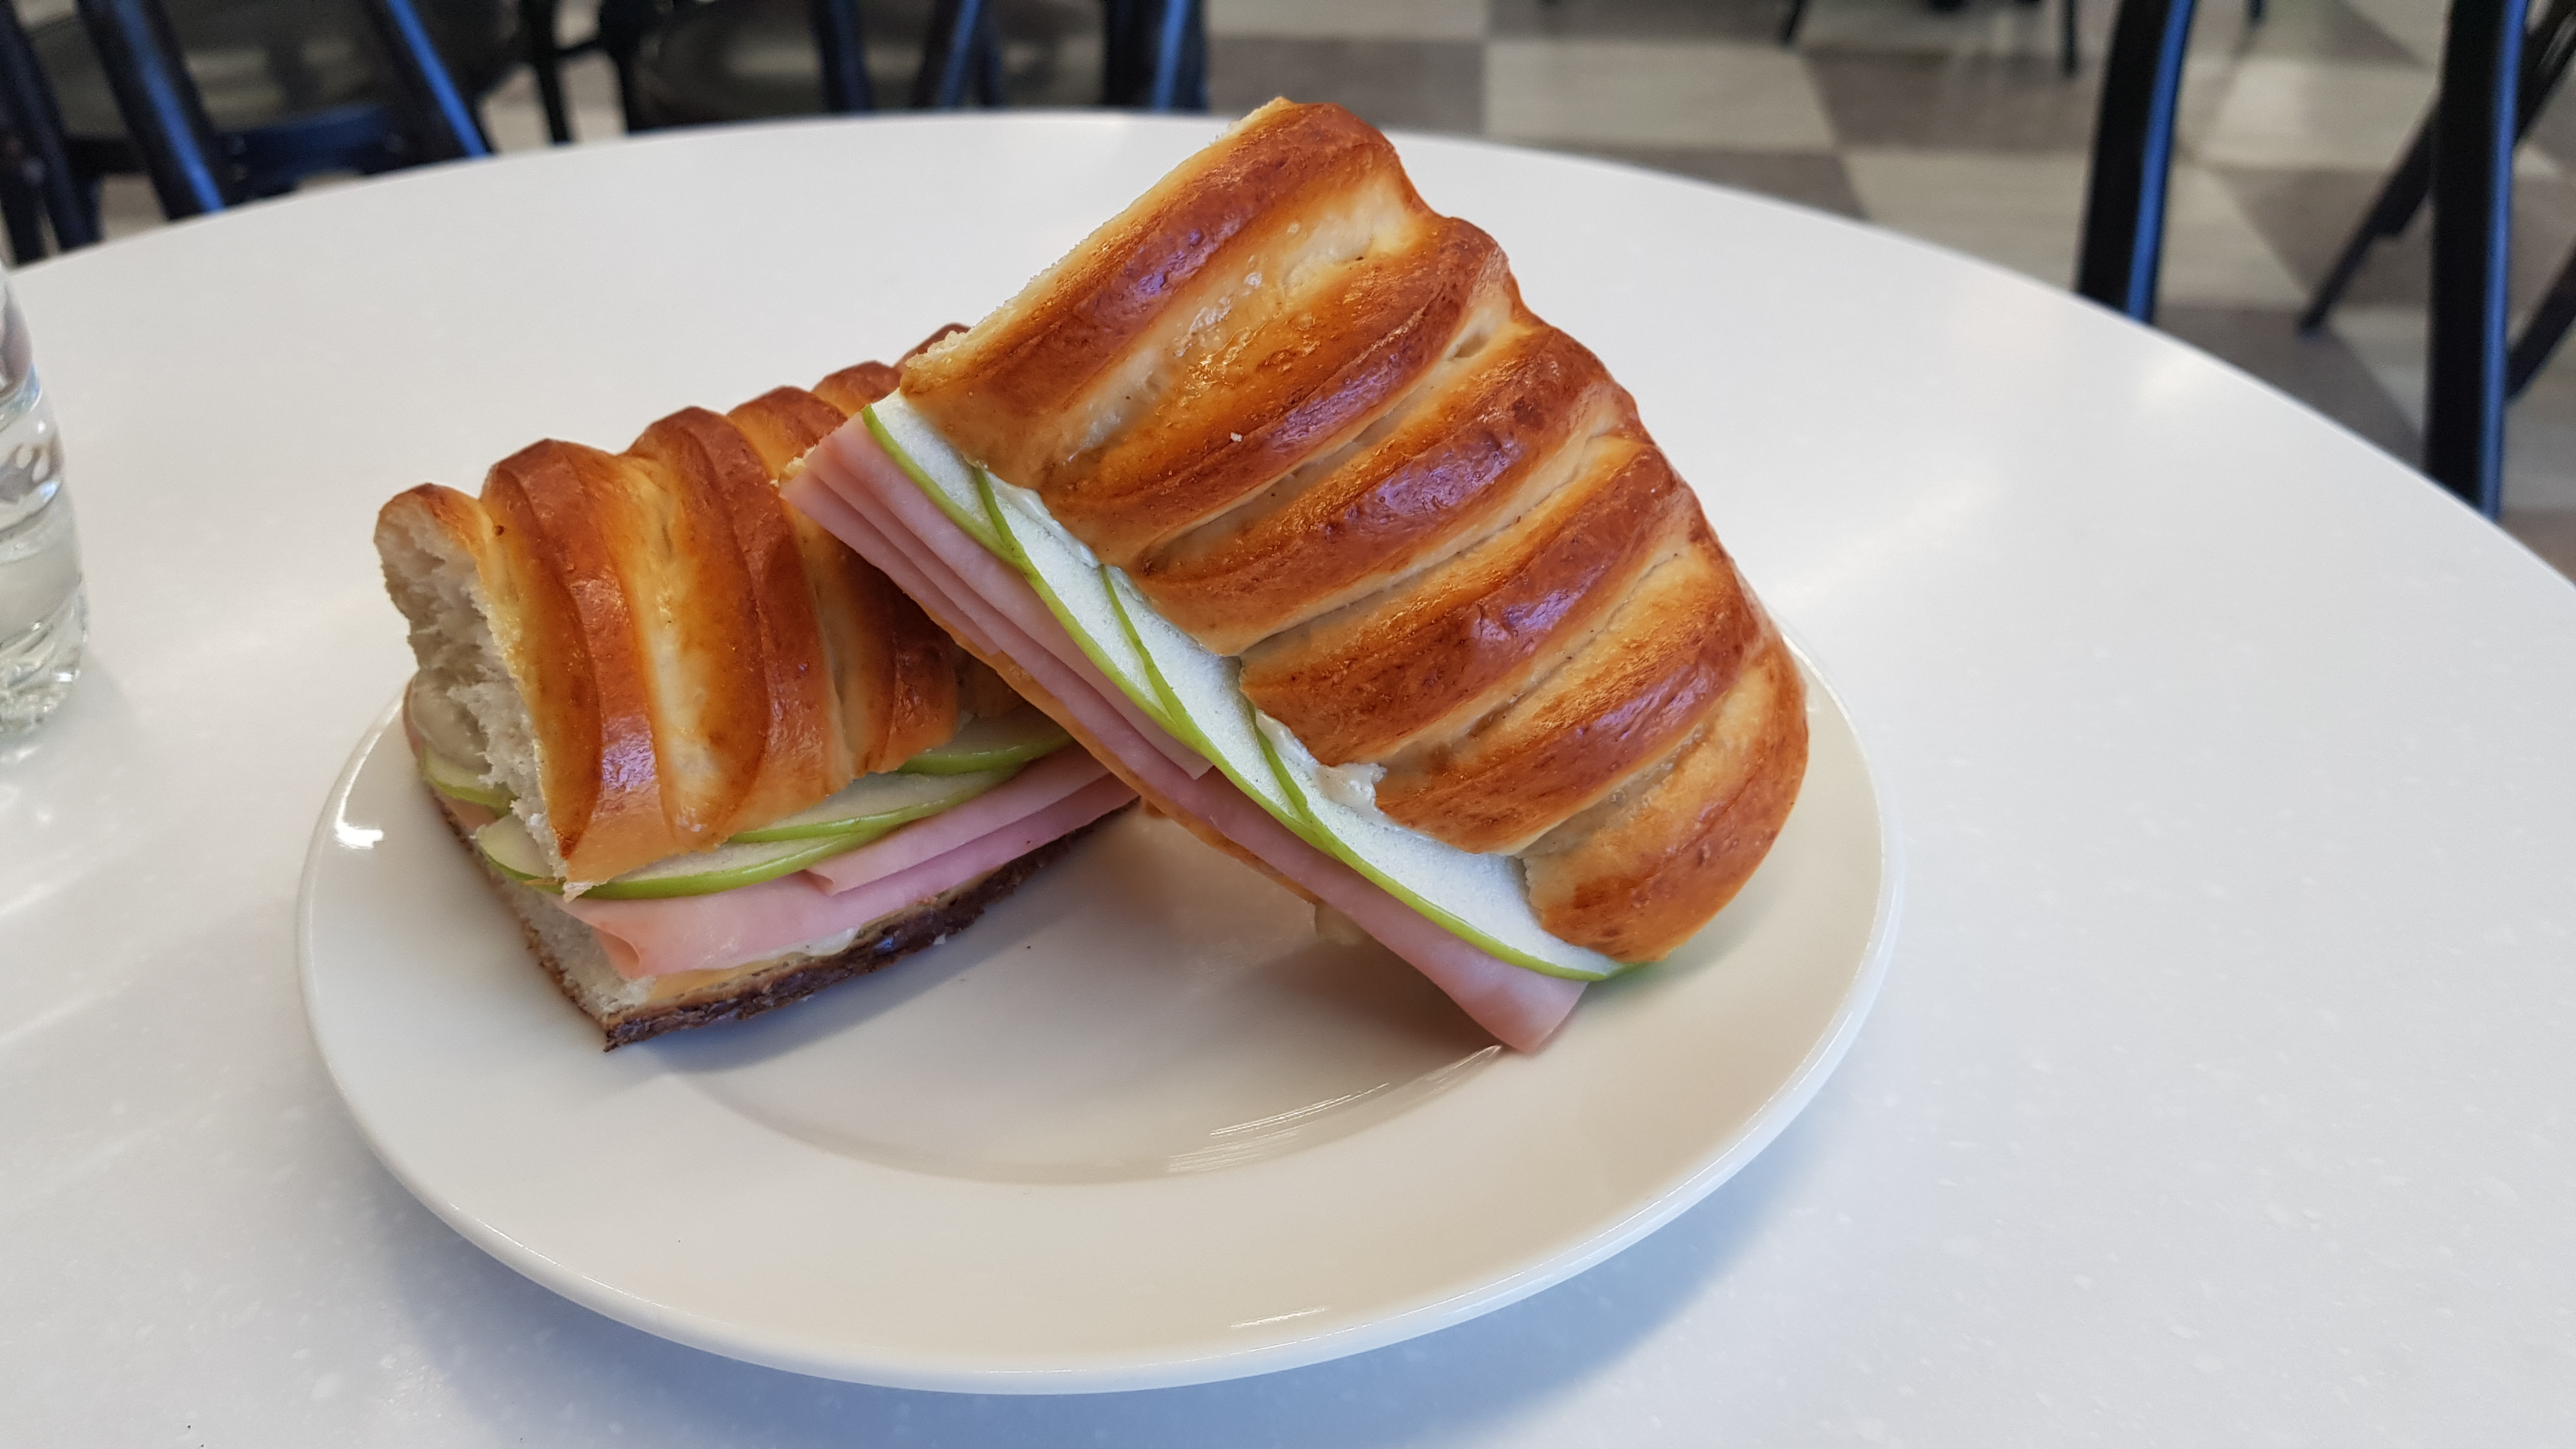
sandwich, jam, tomatoes, lunch, food, healthy food, croissant, healthy, cheese, grilled, apple, dish, cuisine, ingredient, panini, ham and cheese sandwich, baked goods, finger food, breakfast sandwich, breakfast, produce, dessert, brunch, Croque monsieur, junk food, bread, Melt sandwich